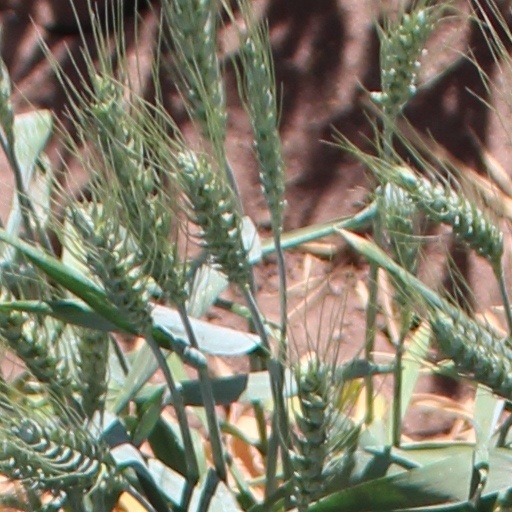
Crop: wheat